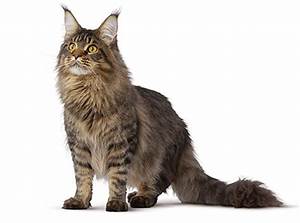
Label: cat